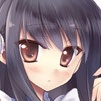
Portrait style: Anime Portrait